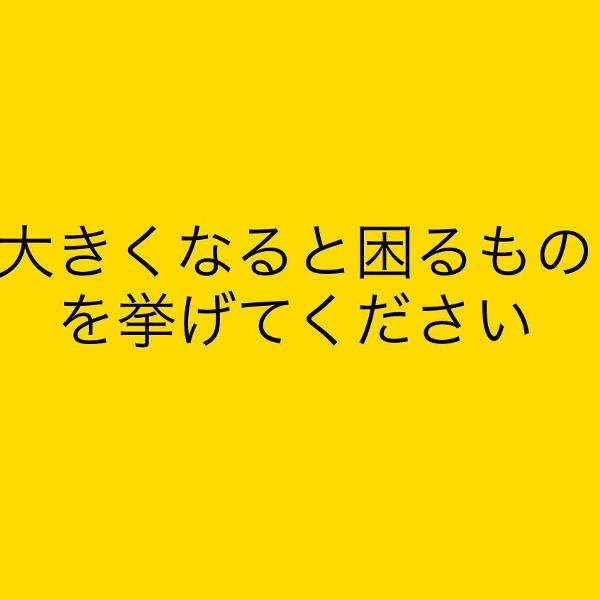
回答: 吉田沙保里